List of Internet pioneers

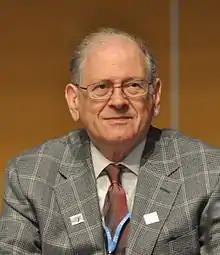
Bob Kahn

Robert E. "Bob" Kahn (born 1938) is an American engineer and computer scientist. After earning a Ph.D. degree from Princeton University in 1964, he worked for AT&T Bell Laboratories, as an assistant professor at MIT. He moved to Bolt Beranek & Newman (BBN) where he was the principal designer of the IMP subnetwork and the IMP-Host protocol for the ARPANET.